Hospital Rivadavia

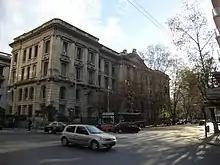
Main building (of 1887) of the Hospital Rivadavia.

The Hospital General de Agudos Bernardino Rivadavia was founded in 1774 in 800 Bartolomé Mitre St., San Nicolás, Buenos Aires, Argentina, with the name Hospital de mujeres ("Women's Hospital").